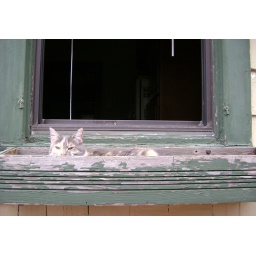
Frangelico roosts in the window box ...